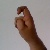
The image shows a hand gesture representing the letter 'X' in Indian Sign Language.